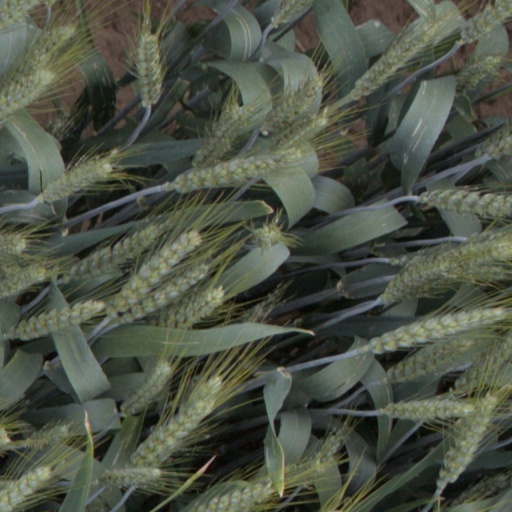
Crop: wheat